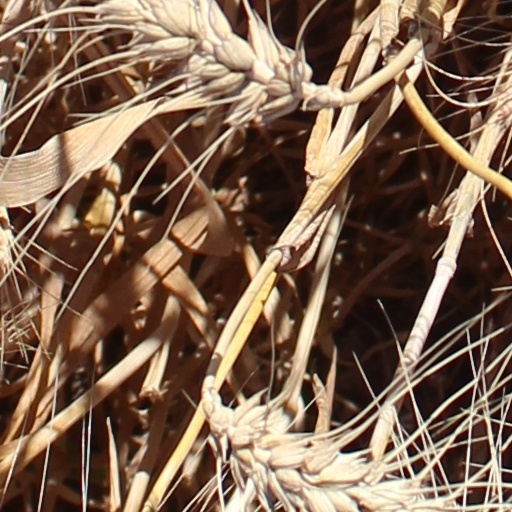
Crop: wheat